Maltese literature

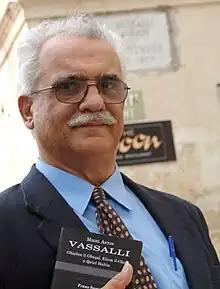
Frans Sammut holding a copy of Mikiel Anton Vassalli's collection of Maltese proverbs.

The post-War years saw the emergence of "Moviment Qawmien Letterarju" (Literary Revival Movement) in 1967, an avant-garde literary movement the protagonists of which included Oliver Friggieri (later Professor of Maltese at the University of Malta), Frans Sammut (1945–2011), the "national author", Alfred Sant (who was Prime Minister from 1996 to 1998), Lino Spiteri (who was Finance Minister in two Governments), and others.